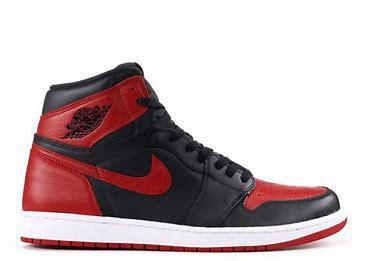
Brand: Jordan
Model: 1 OG